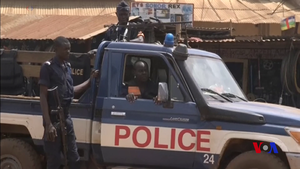
Policiers centrafricains à Bangui, avril 2018